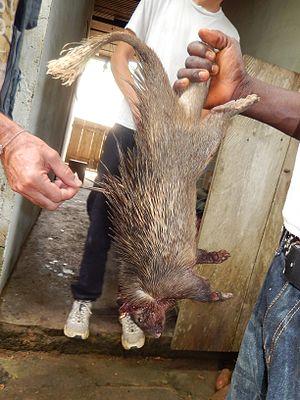
Porc-épic au Cameroun (Ngog-Mapubi, région du Centre)